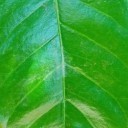
Label: Healthy